Porodaedalea pini

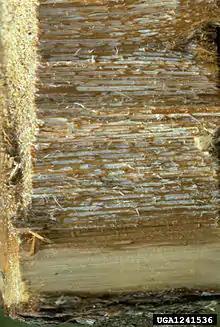
Advanced decay has solid brown wood between white, spindle-shaped pockets.

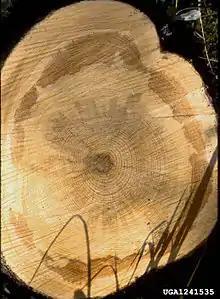
In cross section pini rot forms concentric rings in the heartwood.

There are several conditions that favor disease development and spread. Heart rot fungi, including "P. pini", enter trees as mycelium or basidiospores through branch stubs, tree stumps, damaged roots, dead branches, and wounds in general and go on to infect the heartwood of the tree. Fire and cutting operations cause the most common points of entry for the fungus. Moist environments also facilitate fungal growth. Spores blown by the wind land and germinate on wounds, so in managed forests, care should be taken to prevent any injury to trees during harvest or other activities. The disease is most common in the Pacific Northwest, where cool wet weather greatly facilitates the pathogen.